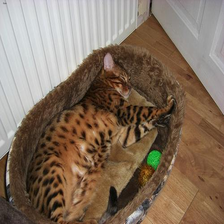
Species: cat
Breed: Bengal